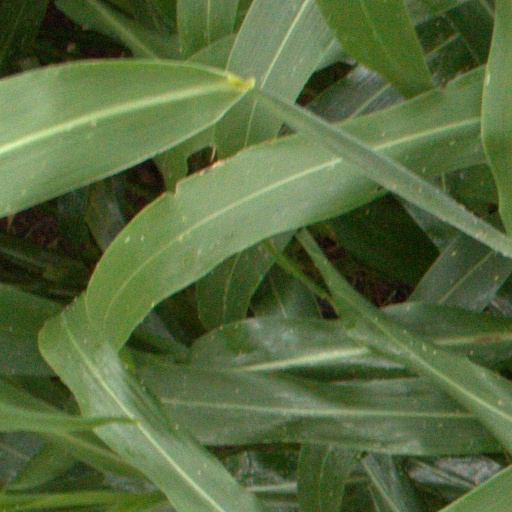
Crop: sorghum